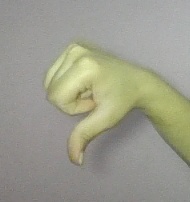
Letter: waw